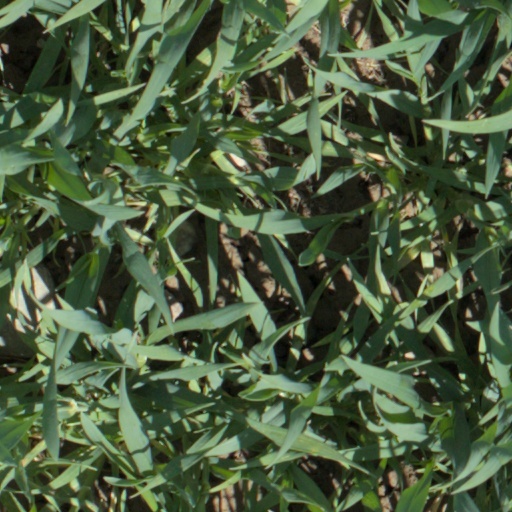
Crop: wheat